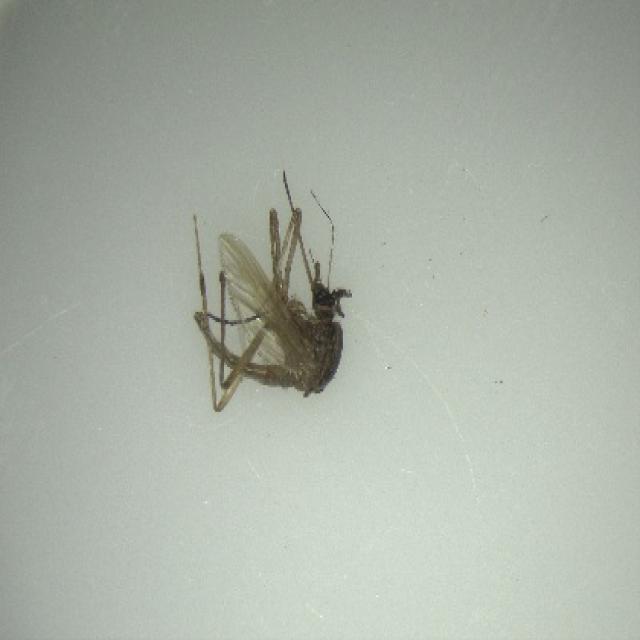
Species: aedes_vexans